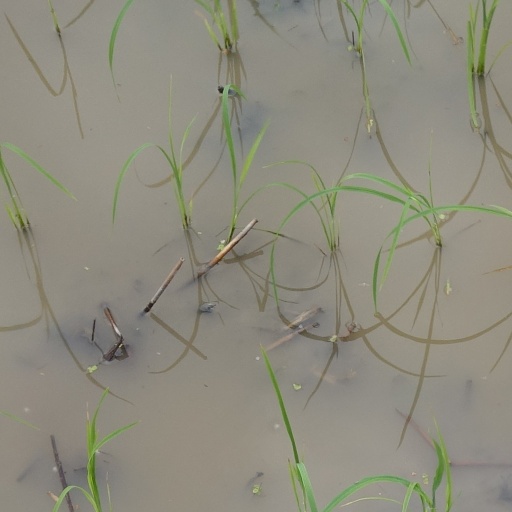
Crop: rice